Amsterdam Airport Schiphol

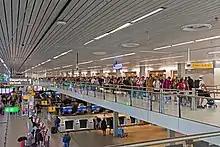
Queues to the security control in June 2022

The construction of a new air traffic control tower was completed in 1991 as the existing tower could no longer oversee all of the airport as it was further expanded. Departure Hall 3 was added to the terminal in 1993, as was another pier, G-pier. New wayfinding signage was designed that year as well by Paul Mijksenaar. A sixth runway was completed at quite some distance west of the rest of airport in 2003 and was nicknamed the Polderbaan, with the connecting taxiway bridge crossing the A5 motorway. The distance of this runway means that taxiing to and from this runway can take between 10 and 20 minutes. It also required the construction of an additional air traffic control tower as the primary tower is too far away to oversee this part of the airfield.